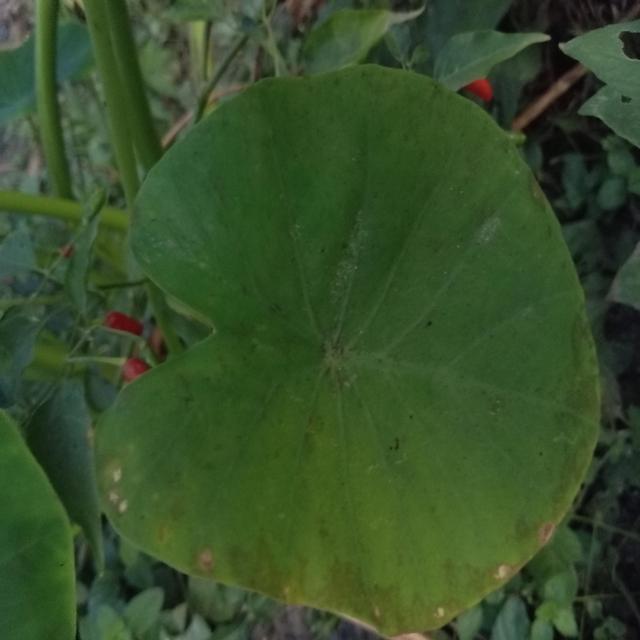
Label: Mid_Blight